Louis Noël (aviator)

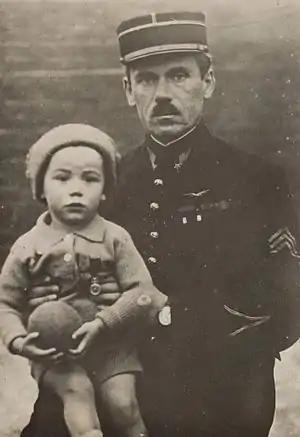
Louis Noël and his son.

Noël learnt to fly in Great Britain at the Avro school at Brooklands, and was awarded Royal Aero Club pilot's license No. 119 on 17 August 1911. In June 1912 he became an instructor at the Grahame -White flying school at Hendon, where he also gave exhibition flights and took park in flying competitions. He was hired as a reconnaissance pilot in France in 1914, and conducted numerous missions along the Eastern front in World War I, including the Salonica-Bucharest route.